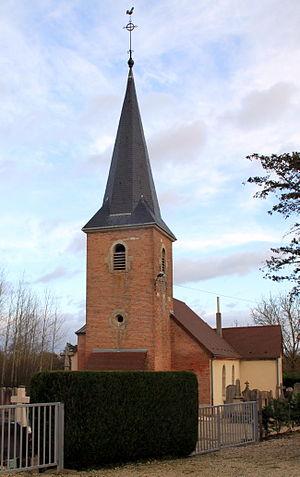
Dampierre-en-Bresse église